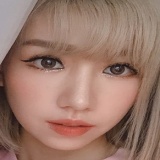
ca sĩ Min